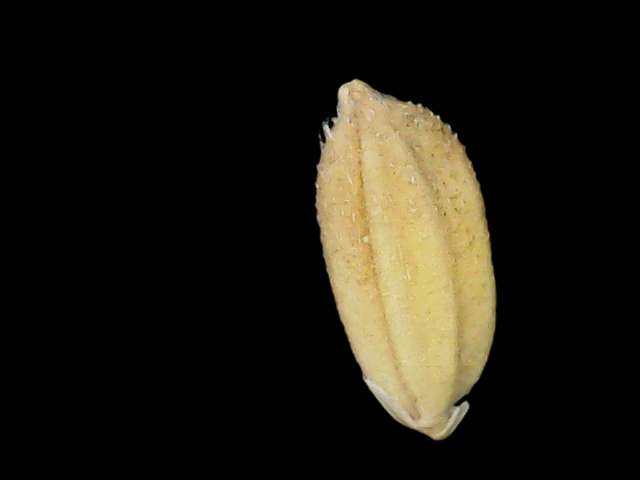
Rice variety: Bd33